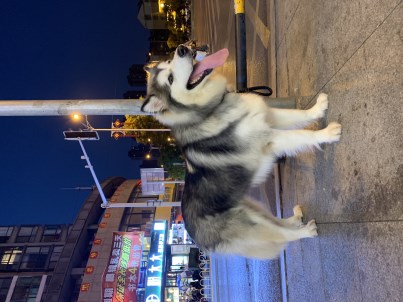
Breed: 1324-n000004-malamute